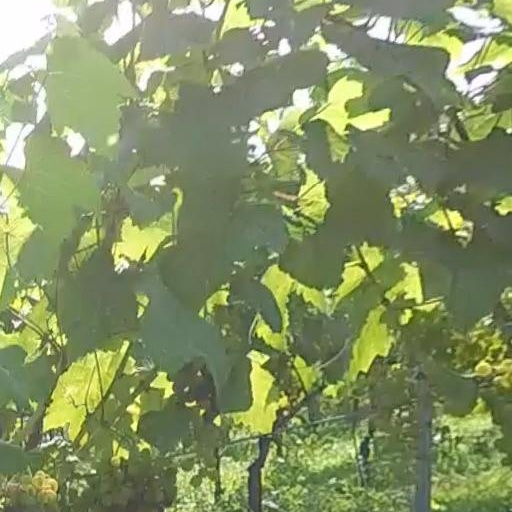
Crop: grape